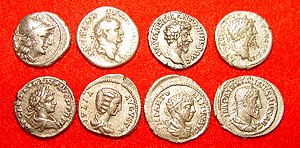
Denarius
Første række: ca. 157 f.Kr. Romerske republik; efter år 31 Romerriget; ca. 73 Vespasian, ca. 161 Marcus Aurelius, ca. 194 Septimius Severus;